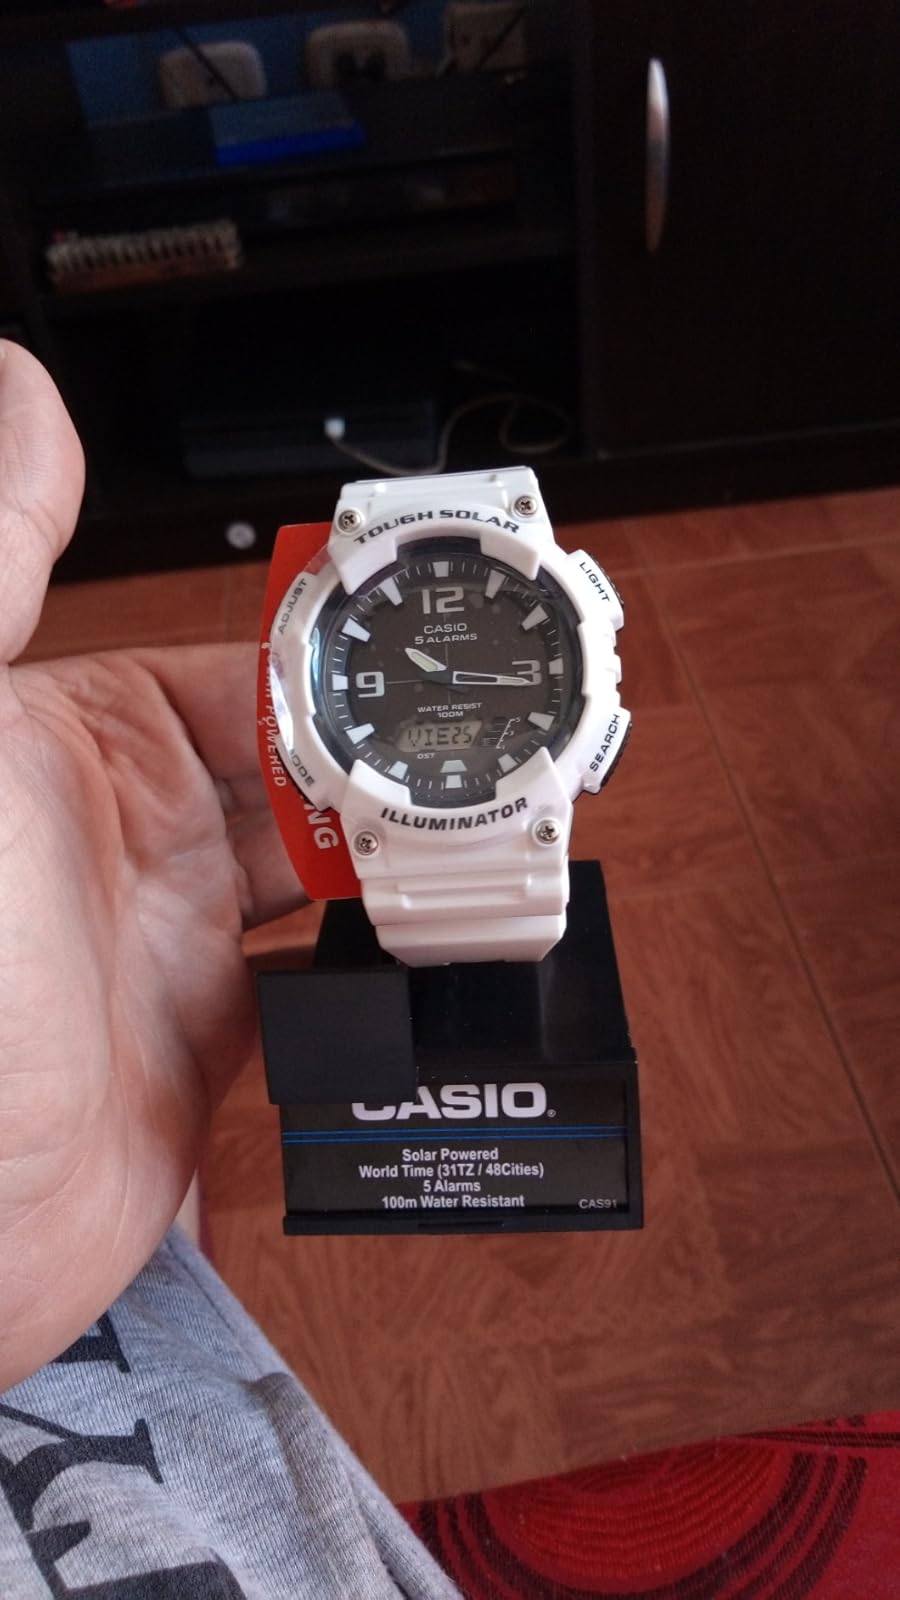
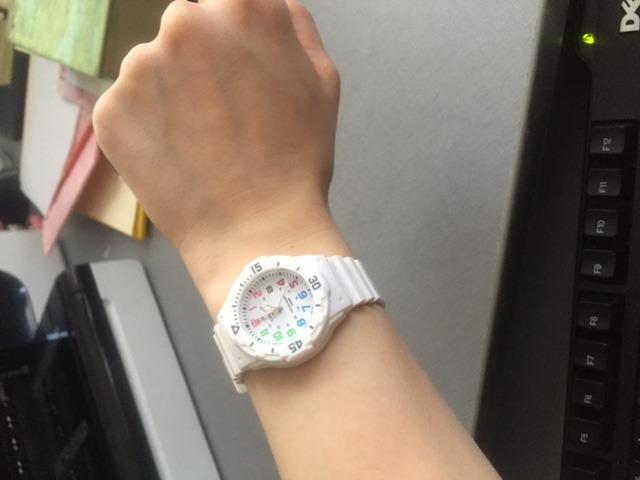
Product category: accessories_watch
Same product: no